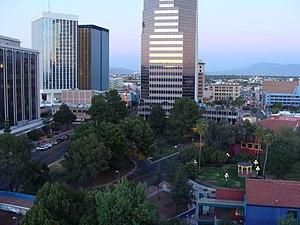
Tucson est une ville américaine, au deuxième rang des villes les plus peuplées de l'État de l'Arizona après sa capitale, Phoenix. La ville se situe à 188 km au sud de Phoenix et à 98 km de la ville de Nogales, le long de la frontière américano-mexicaine. D'après le recensement fédéral de 2010, sa population était de 520 116 habitants et l'agglomération 980 263 habitants ce qui en fait la 33ᵉ ville et la 52ᵉ métropole des États-Unis. Tucson est le siège du comté de Pima et de l'université de l'Arizona.